Ermanno Wolf-Ferrari

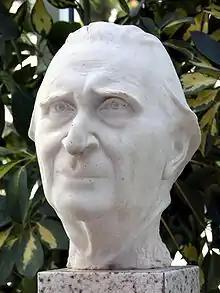
Bust of Wolf-Ferrari in the Wolf-Ferrari-Haus, Ottobrunn

At age 19, Wolf-Ferrari left the conservatory and traveled home to Venice. There he worked as a choral conductor, married, had a son called Federico Wolf-Ferrari, and met both Arrigo Boito and Verdi. In 1900, having failed to have two previous efforts published, Wolf-Ferrari saw the first performance of one of his operas, "Cenerentola", based on the story of Cinderella. The opera was a failure in Italy, and the humiliated young composer moved back to Munich. German audiences would prove more appreciative of his work; a revised version of "Cenerentola" was a hit in Bremen in 1902, while the cantata "La vita nuova" brought the young composer international fame.